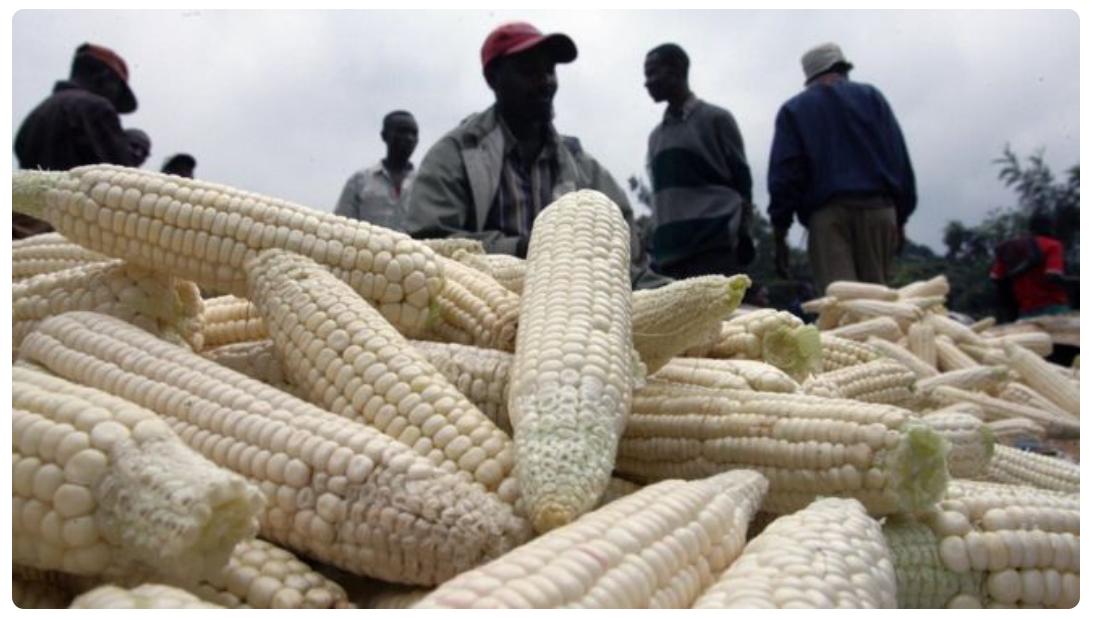
Jopo la watu waliopo katika eneo mfano wa shamba lenye mkusanyiko wa mazao ya biashara aina ya mahindi, ikiashiria kua ni wakulima waliopo katika eneo la shamba linalotumika kwa ajili ya uzalishaji wa mazao hayo.